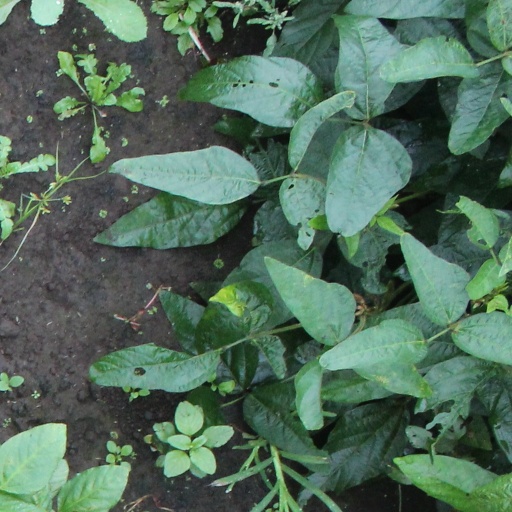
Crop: soybean